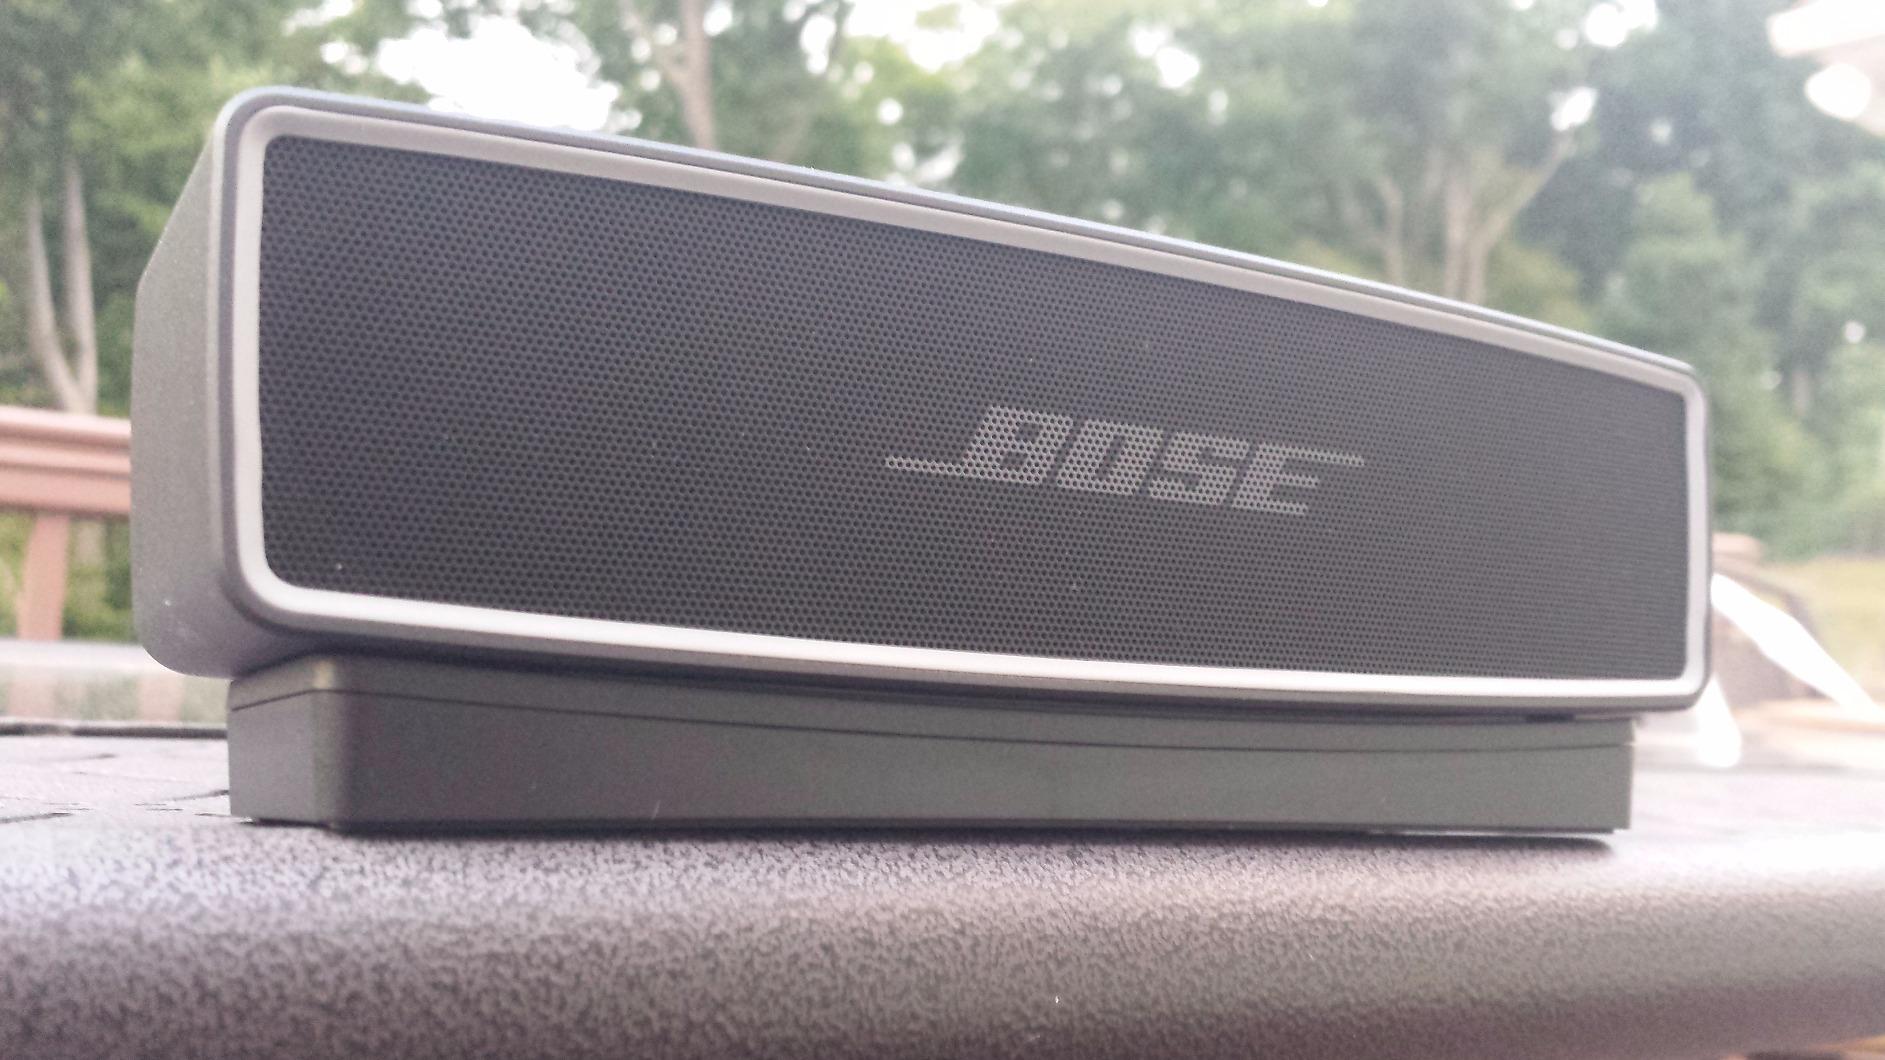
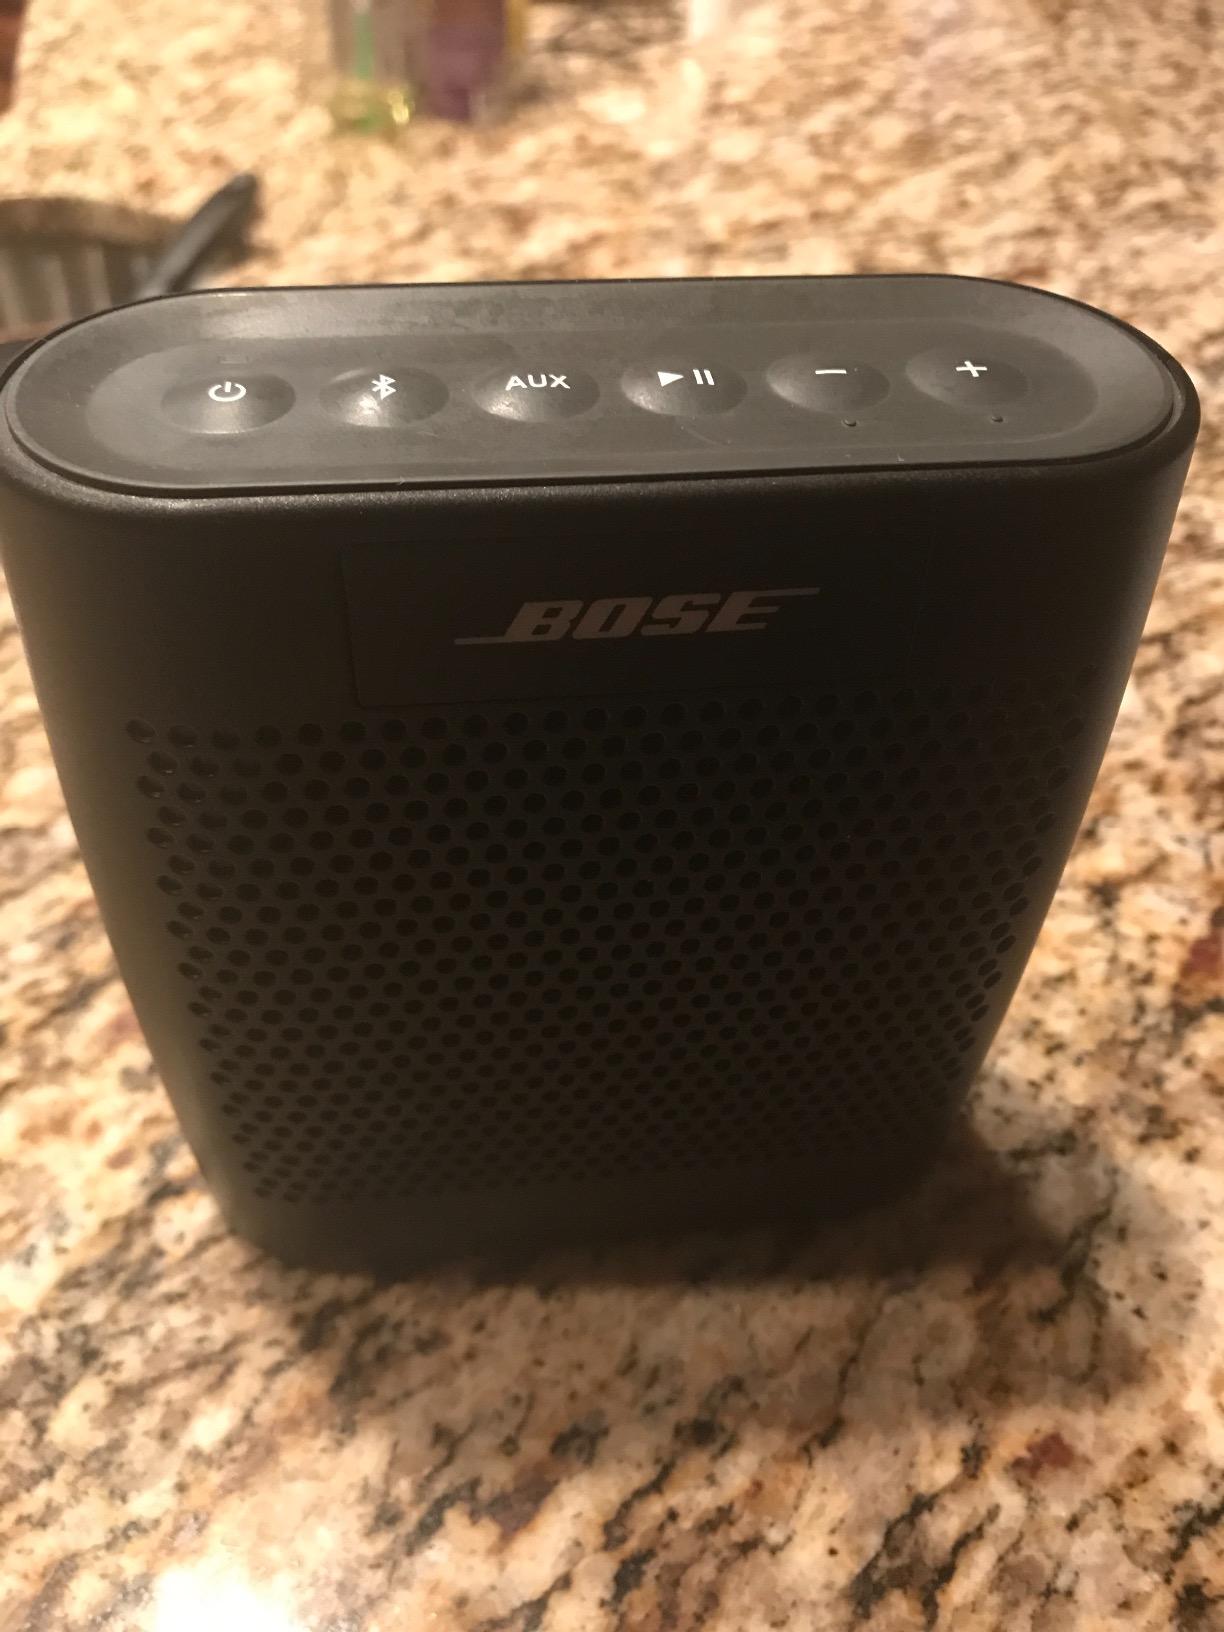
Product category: speaker
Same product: no